Impacts of tourism

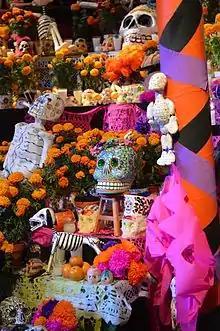
Day of the Dead, Tourism in Mexico

Commodification of culture refers to the use of a cultural traditions and artifacts in order to sell and profit for the local economy. With the rise of tourism, authors argue that commodification is inevitable. There are both positive and negative sociocultural impacts of commodification on a culture. One positive is the creation of business and jobs for local craftsmen, who are able to sell their goods to tourists. Rural tourism is seen as a "cure" for poverty and leads to the improvement of transportation and development of telecommunications in an area. For the tourist, commodification creates an interest for traditional arts and social practices.